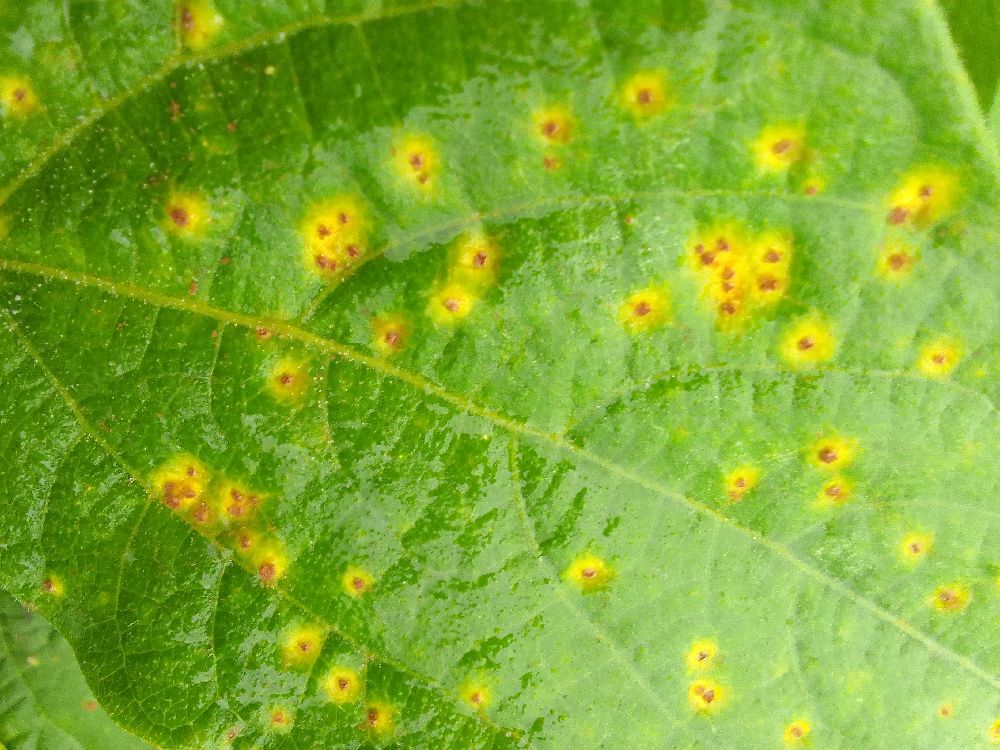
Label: rust